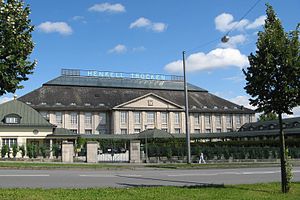
Henkell & Co.
Henkells hovedkvarter i Wiesbaden
Henkell & Co. eller Henkell er et tysk vinhus, der er ejet af fødevarevirksomheden Dr. Oetker. Henkell er en af Tysklands største producenter af sekt. Henkell blev etableret i 1832 af Adam Henkell. Henkell har sit sæde i Wiesbaden. Henkell har en omsætning på knap 675 millioner euro og beskæftiger knap 2.000 medarbejdere.